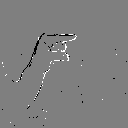
ASL letter: g